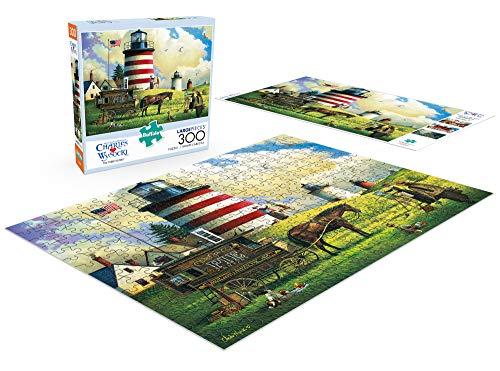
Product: Buffalo Games - Charles Wysocki - The Three Sisters - 300 Piece Jigsaw Puzzle
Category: Toys & Games | Puzzles | Jigsaw Puzzles
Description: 300 large piece jigsaw Puzzle.
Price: $10.99
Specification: ProductDimensions:1.8x7.9x7.9inches|ItemWeight:13.6ounces|ShippingWeight:13.6ounces(Viewshippingratesandpolicies)|ASIN:B07YBSDSJ3|Itemmodelnumber:2653|Manufacturerrecommendedage:14yearsandup